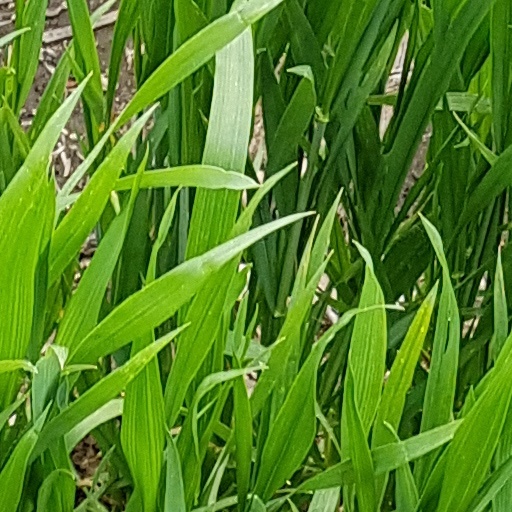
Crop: wheat